American frontier

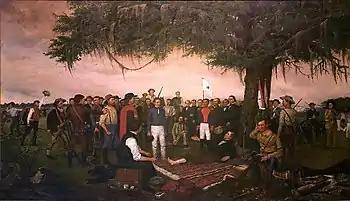
Sam Houston accepting the surrender of Mexican general Santa Anna, 1836

From the 1770s to the 1830s, pioneers moved into the new lands that stretched from Kentucky to Alabama to Texas. Most were farmers who moved in family groups.